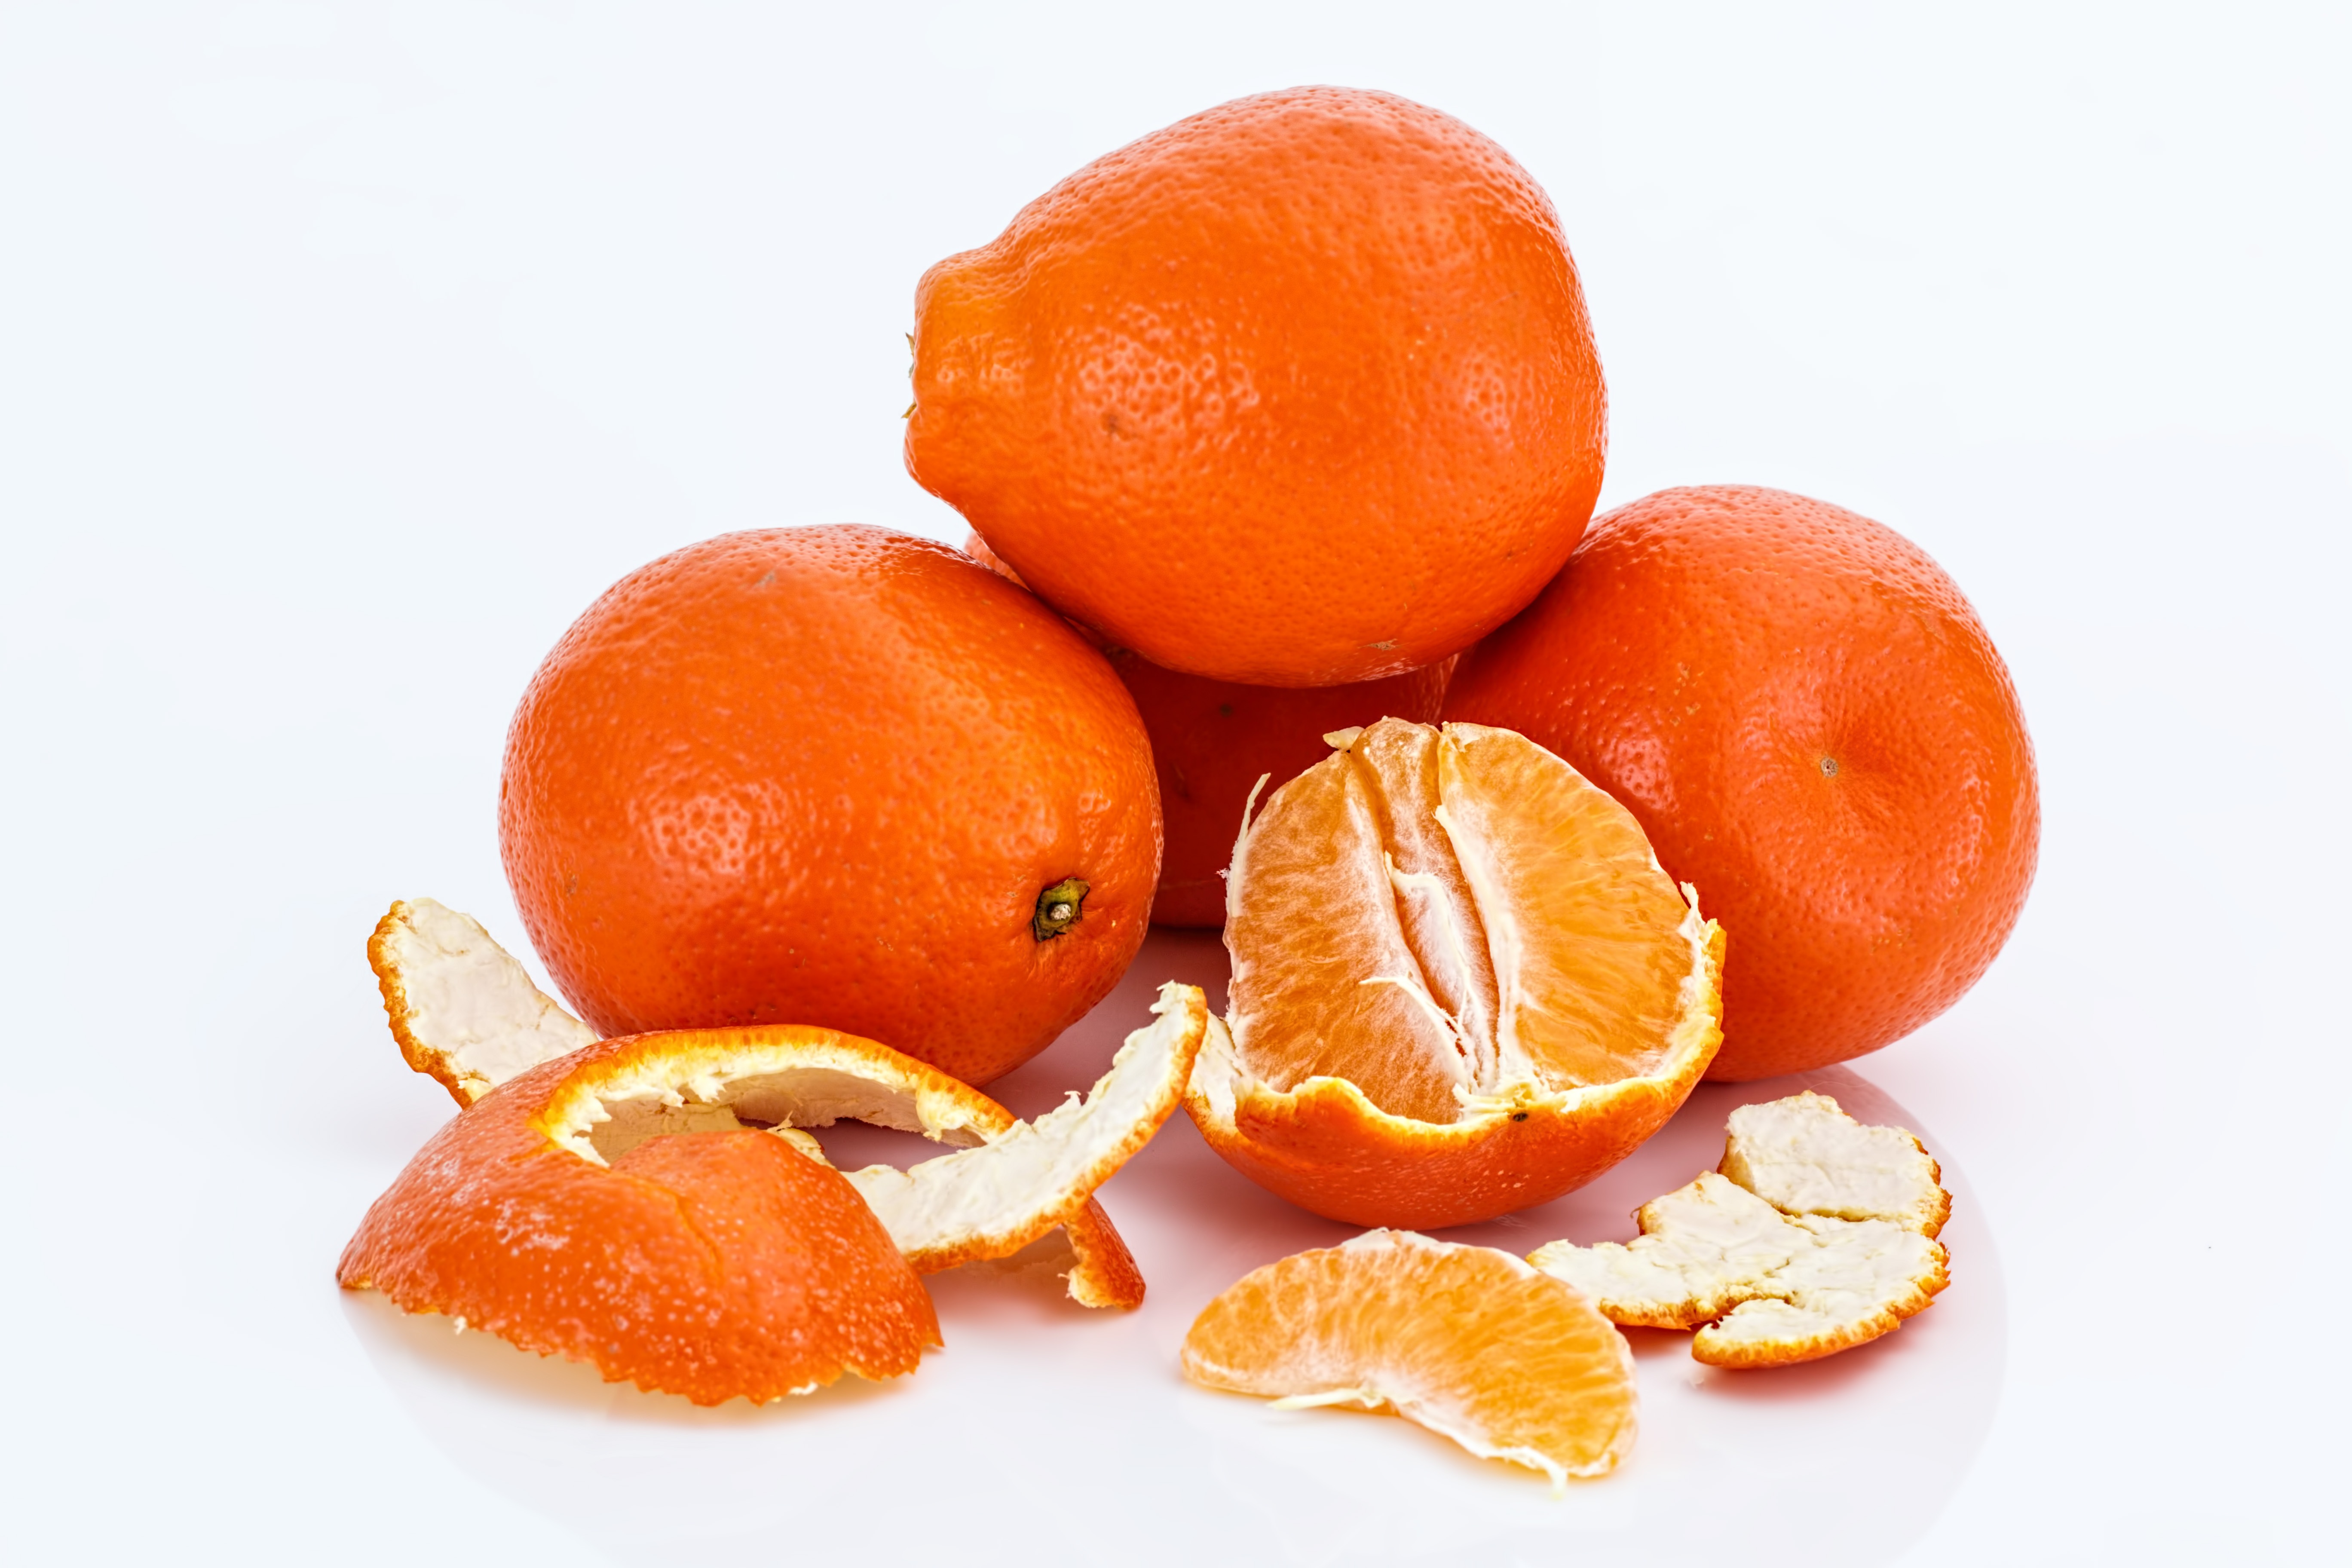
plant, fruit, sweet, orange, food, produce, juicy, grapefruit, tangerine, calabaza, clementine, pomelo, oranges, persimmon, diospyros, citrus, flowering plant, citrus fruit, bitter orange, mandarin orange, land plant, tangelo, minneola, honeybell